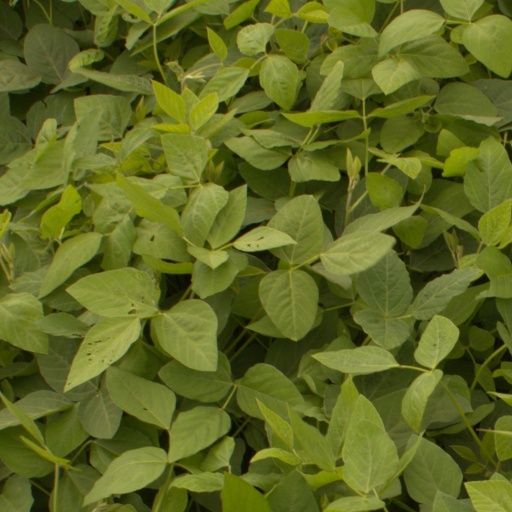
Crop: soybean